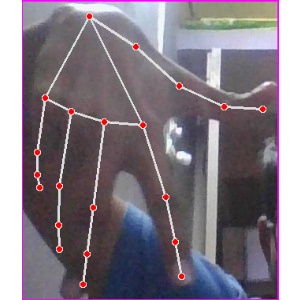
अक्षर: ग